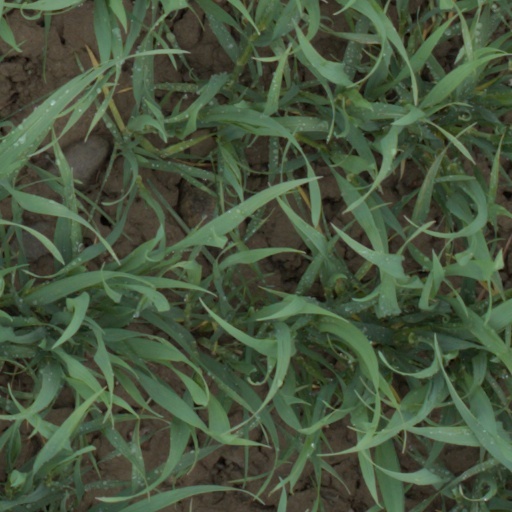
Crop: wheat